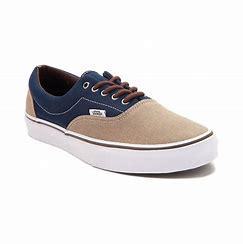
Brand: Vans
Model: Era Skate